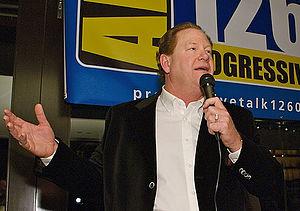
Edward Andrew Schultz, dit Ed Schultz, né le 27 janvier 1954 à Norfolk et mort le 5 juillet 2018 à Washington, est un animateur de radio et de télévision américain, commentateur politique de gauche et commentateur sportif.
Cet article a pour but de présenter de façon synthétique toute l'année 2018 à la radio, et cela pour tous les pays du monde. On ne retiendra en général que l'actualité des radios de caractère national ou international, afin de ne pas se perdre dans les détails des radios locales.